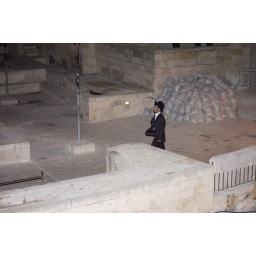
another black hat out walking by a nearby roof. &lt;i&gt;photo by Jason Y&lt;/i&gt;